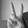
ASL letter: V